Thin-film interference

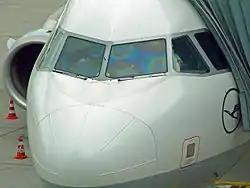
Thin-film interference caused by ITO defrosting coating on an Airbus cockpit window.

In optics, a thin film is a layer of material with thickness in the sub-nanometer to micron range. As light strikes the surface of a film, it is either transmitted or reflected at the upper surface. Light that is transmitted reaches the bottom surface and may once again be transmitted or reflected. The Fresnel equations provide a quantitative description of how much of the light will be transmitted or reflected at an interface. The light reflected from the upper and lower surfaces will interfere. The degree of constructive or destructive interference between the two light waves depends on the difference in their phase. This difference in turn depends on the thickness of the film layer, the refractive index of the film, and the angle of incidence of the original wave on the film. Additionally, a phase shift of 180° or formula_1 radians may be introduced upon reflection at a boundary depending on the refractive indices of the materials on either side of the boundary. This phase shift occurs if the refractive index of the medium the light is travelling through is less than the refractive index of the material it is striking. In other words, if formula_2 and the light is travelling from material 1 to material 2, then a phase shift occurs upon reflection. The pattern of light that results from this interference can appear either as light and dark bands or as colorful bands depending upon the source of the incident light.